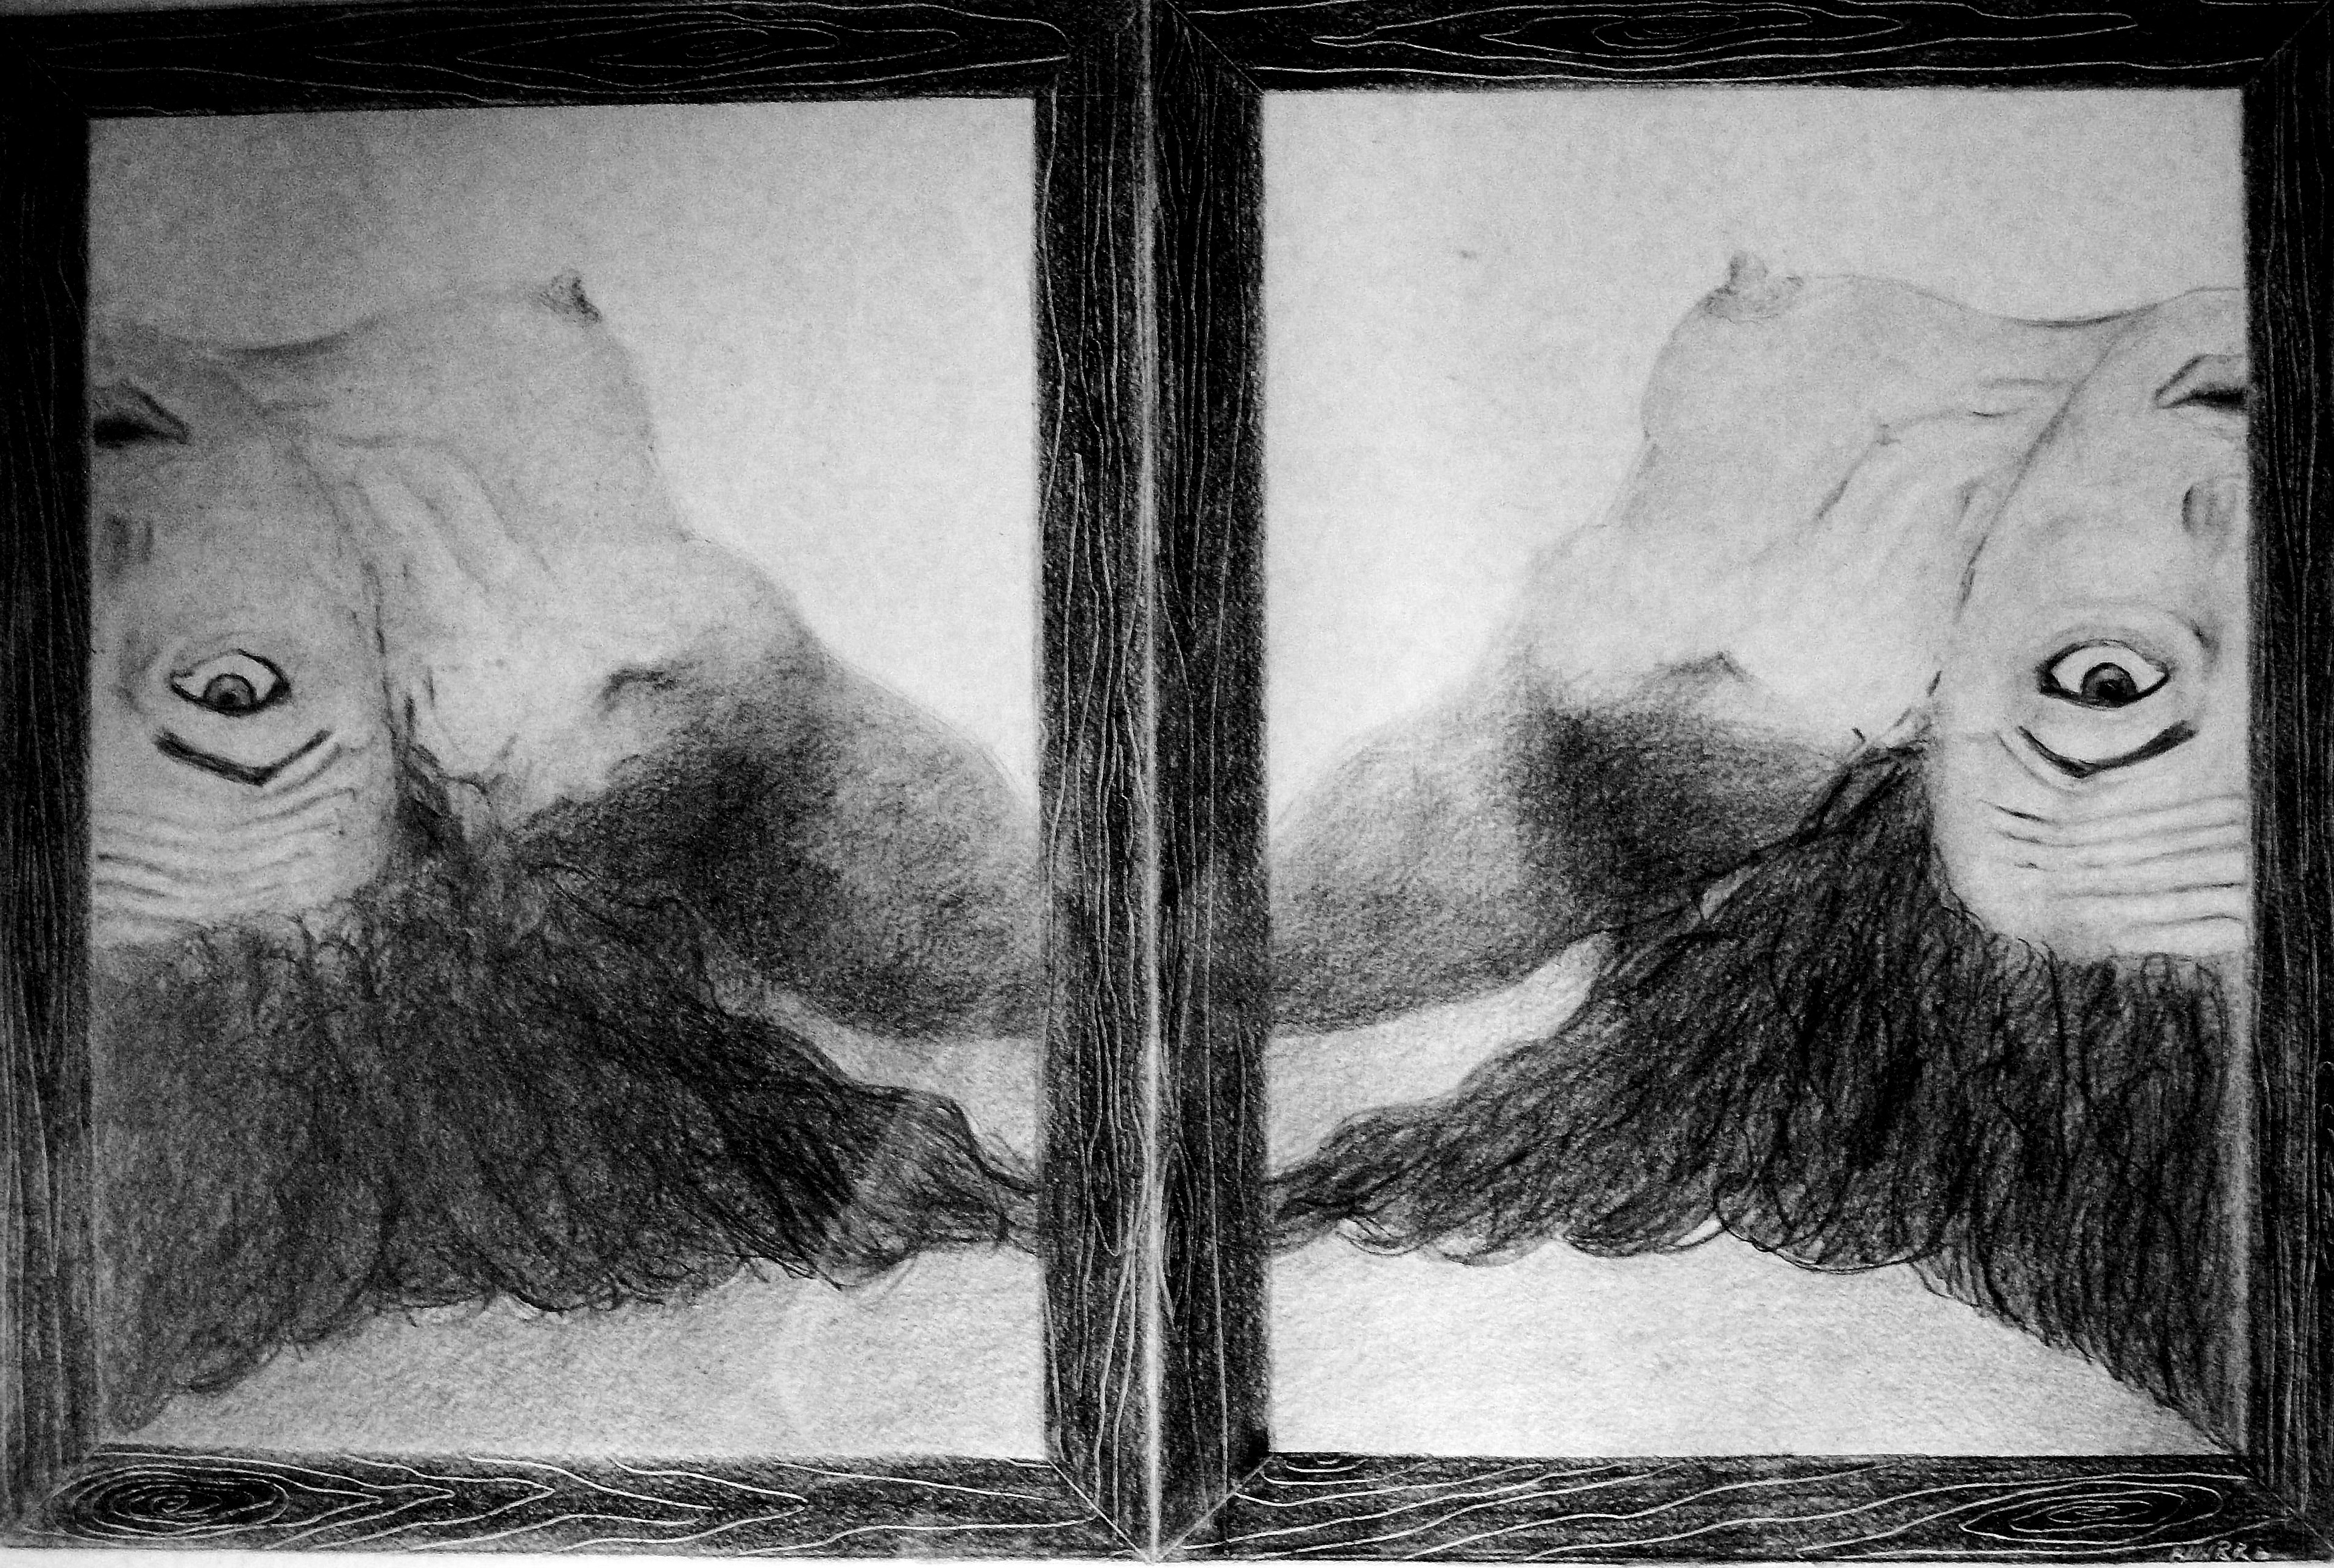
black and white, portrait, monochrome, painting, art, sketch, drawing, illustration, image, split, modern art, bnnrrb, speculate, monochrome photography, figure drawing, barabarbonanno